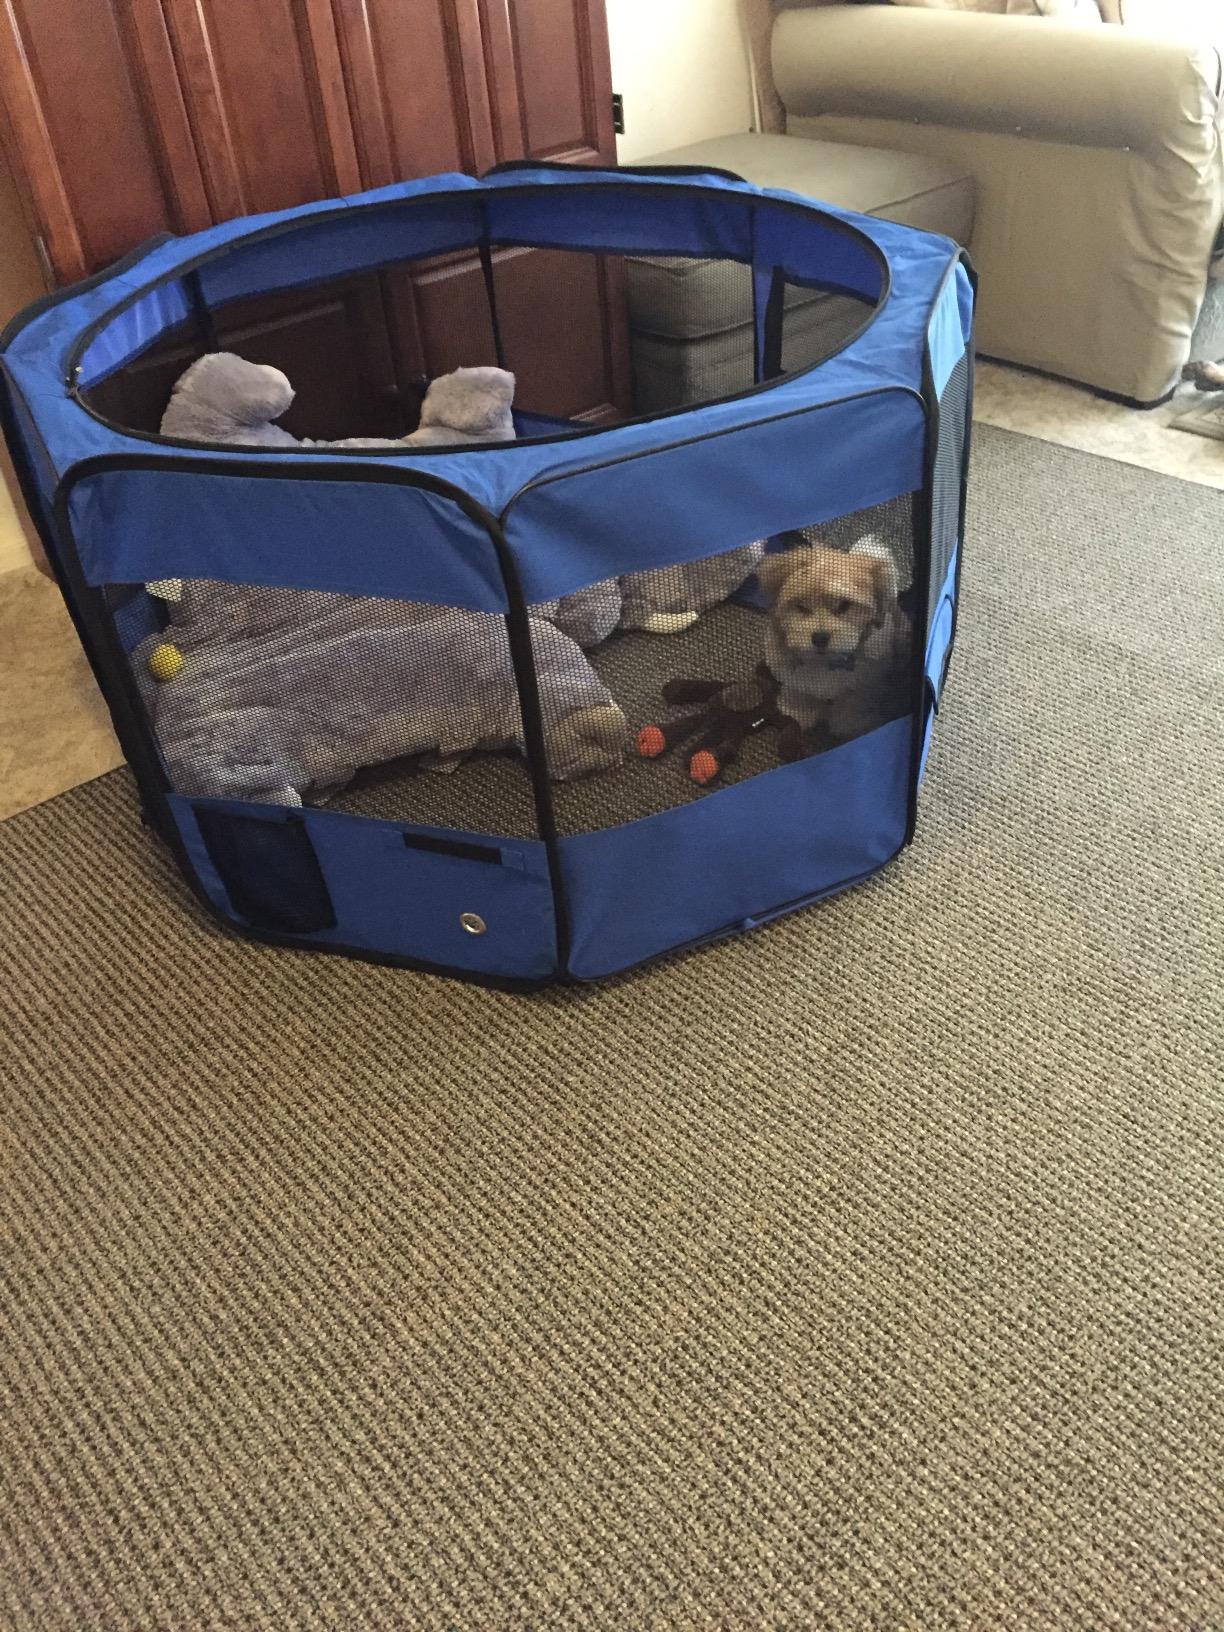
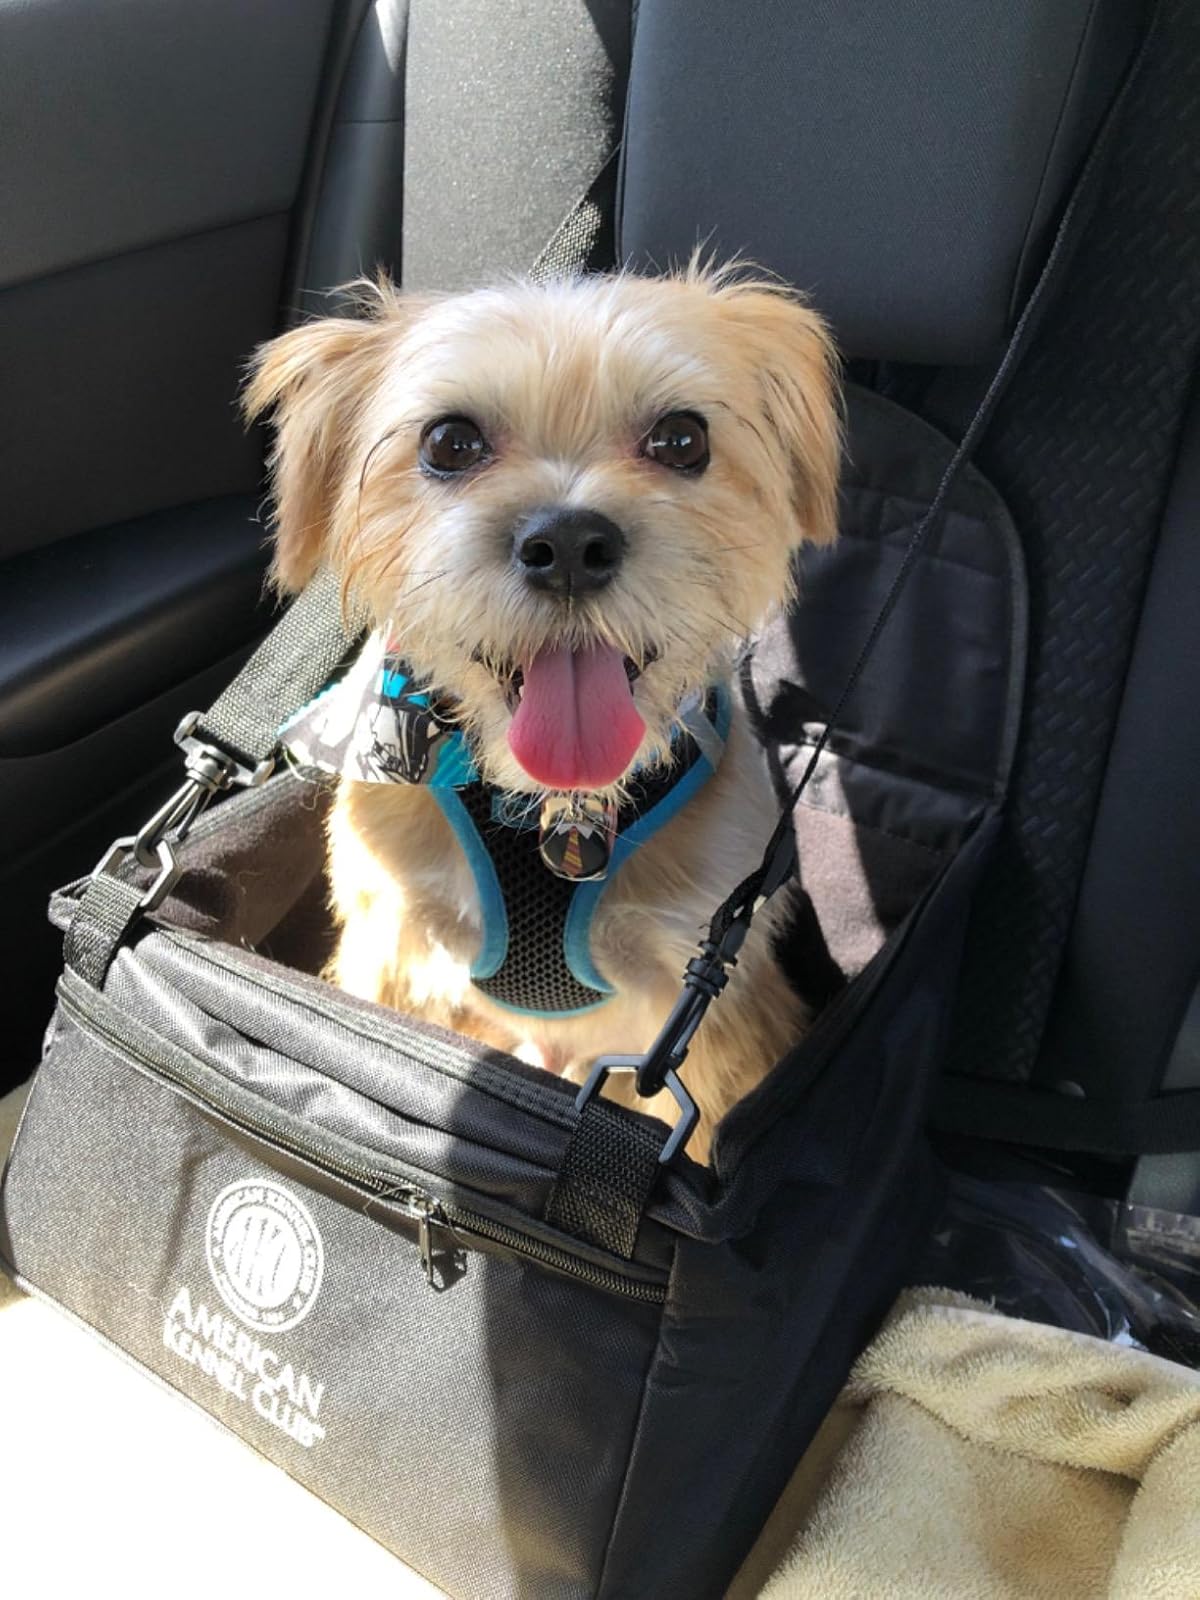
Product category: items_kennel
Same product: no